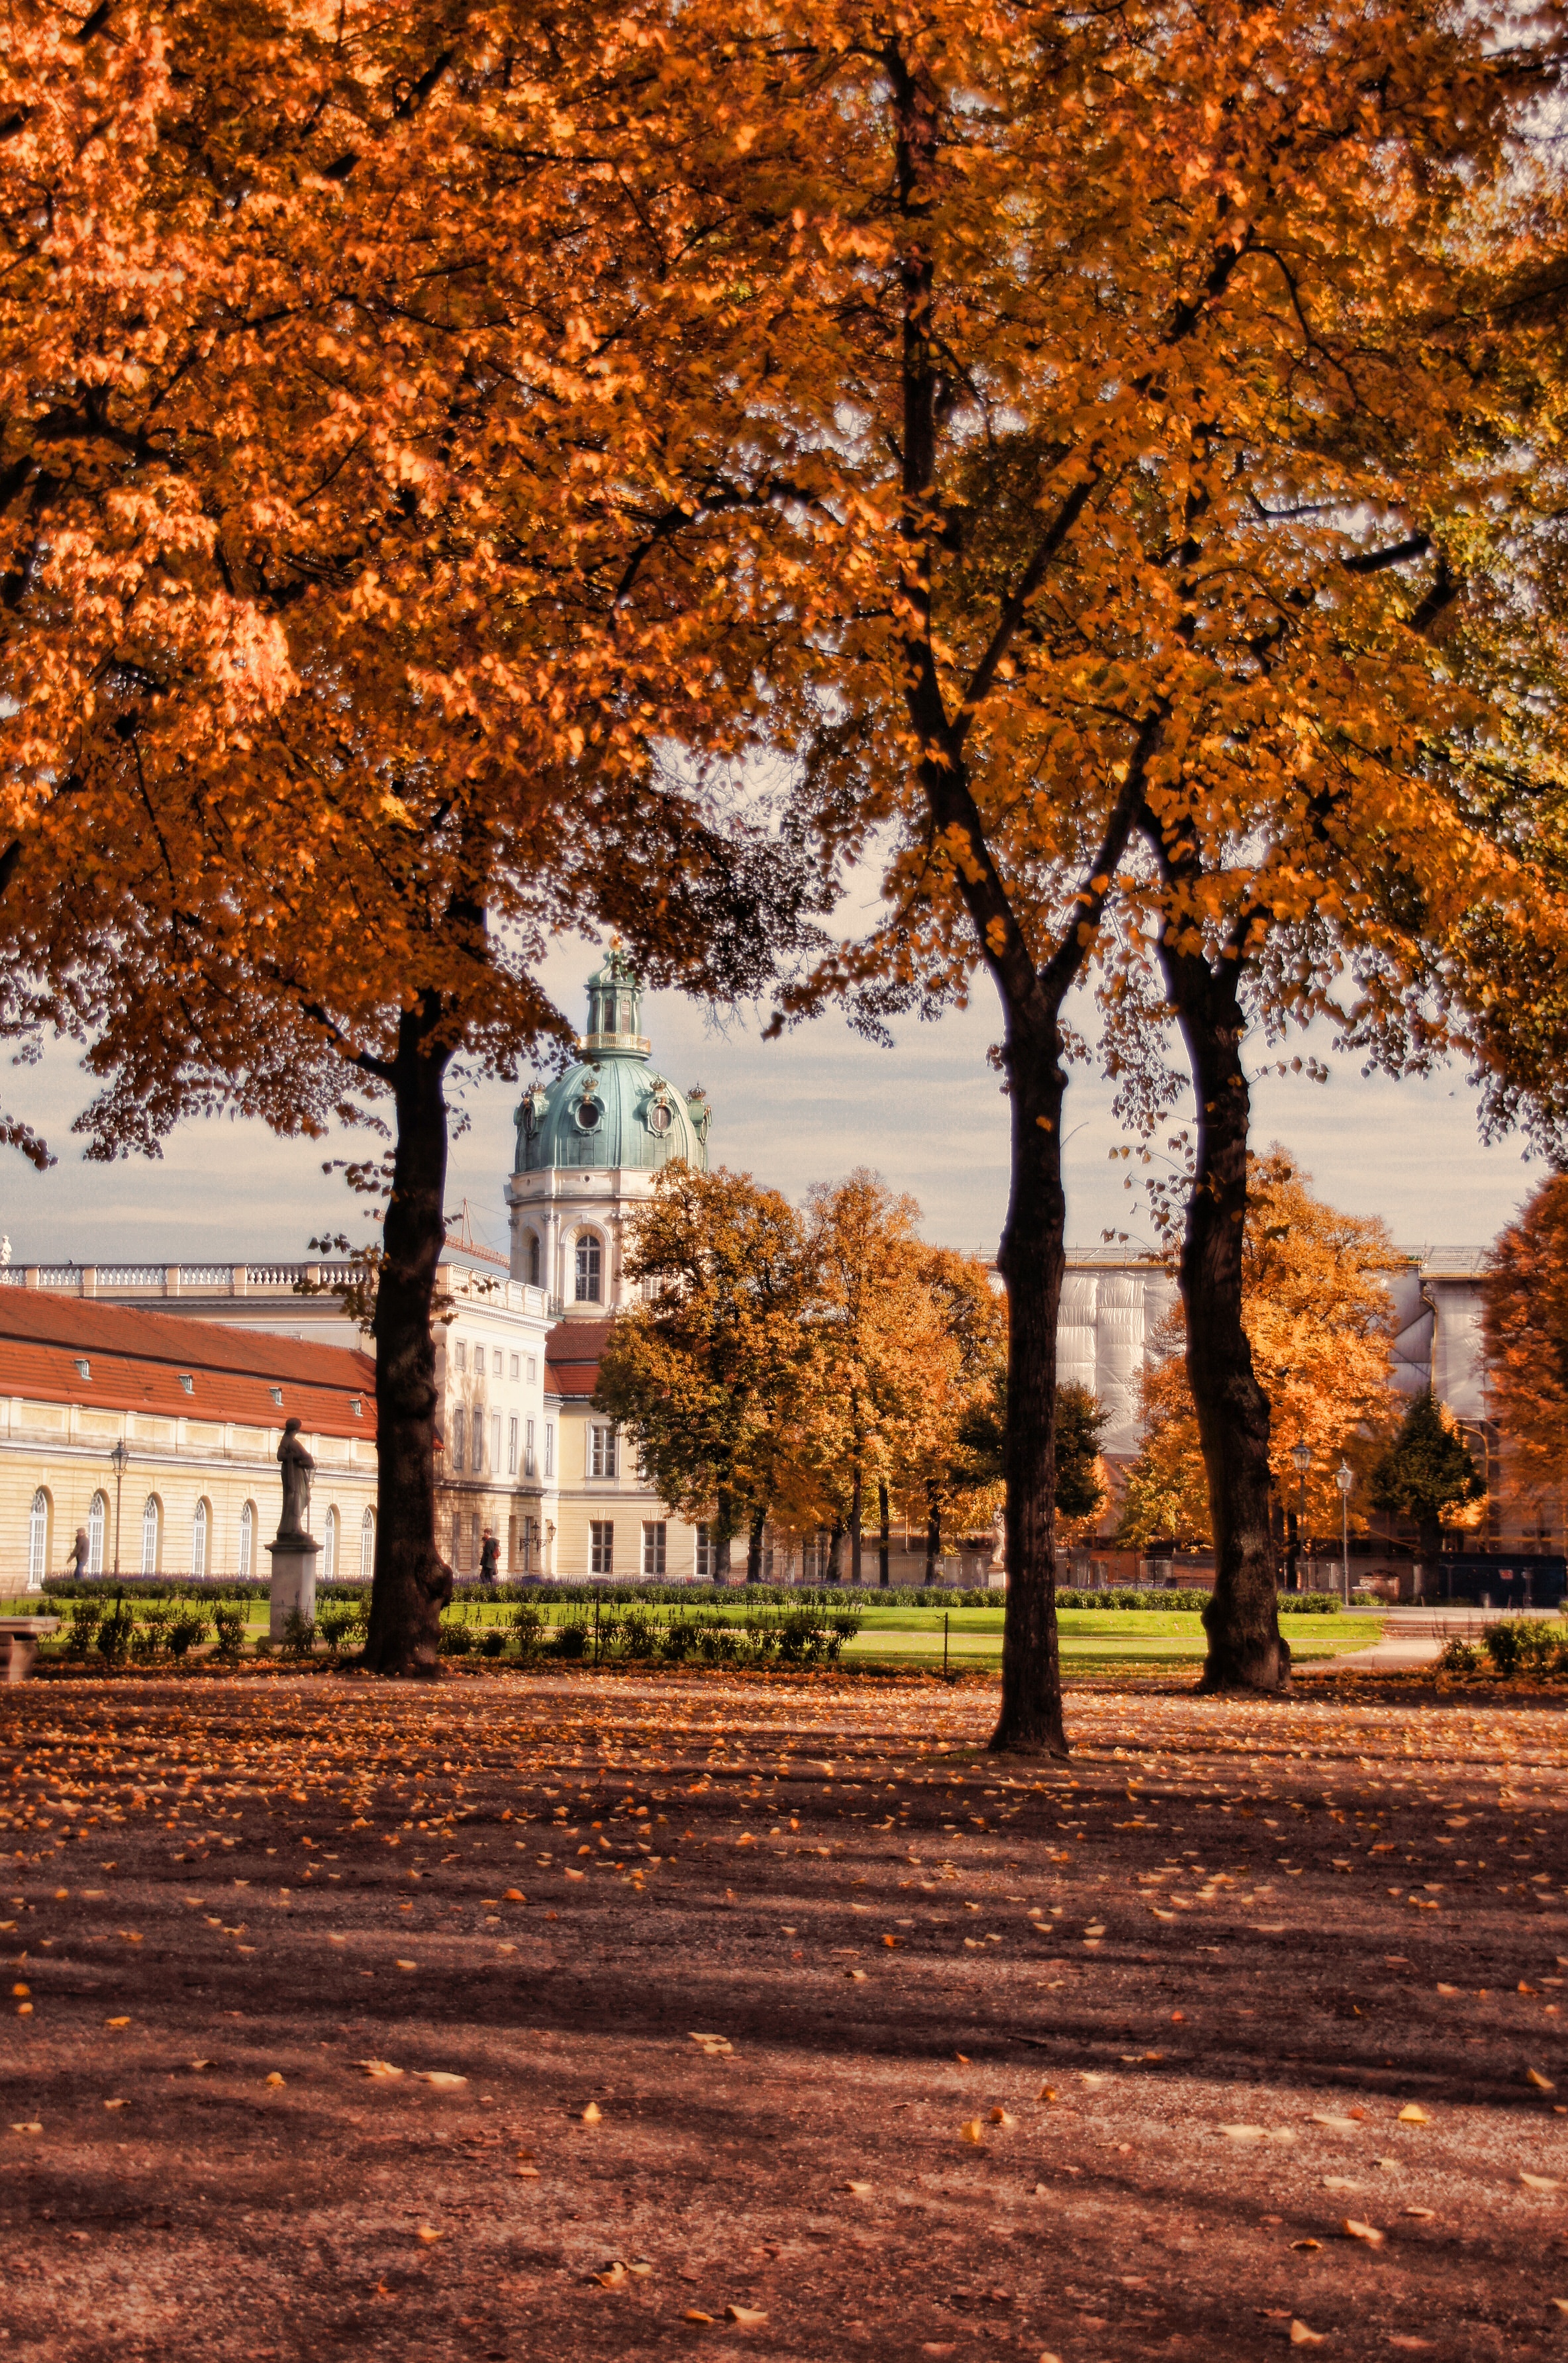
landscape, tree, plant, sunlight, leaf, autumn, park, soil, castle, season, berlin, woodland, castle park, schlossgarten, castle charlottenburg, woody plant